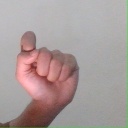
अक्षर: घ